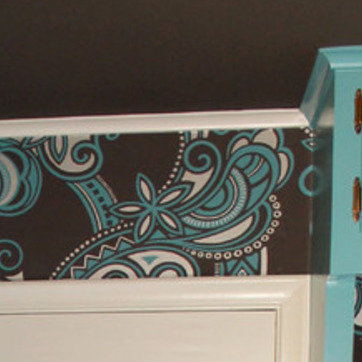
Material: wallpaper